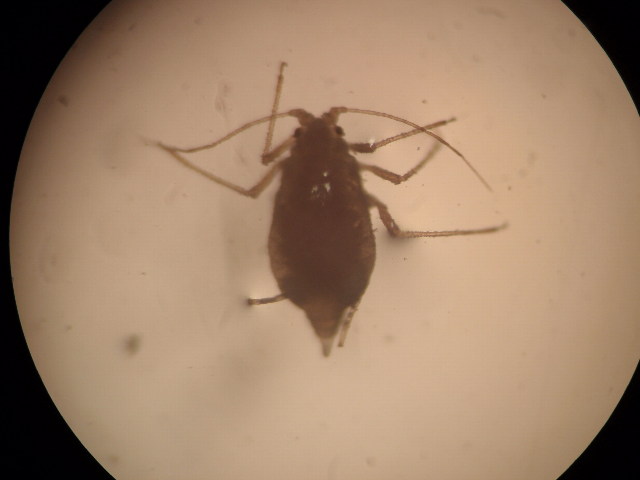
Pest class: green_peach_aphid